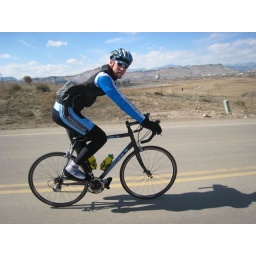
With table mountain in the background